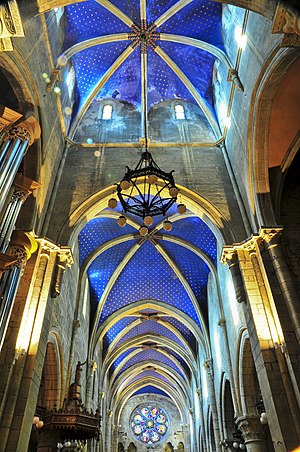
Kollegiatskirken
De malede loftshvælvinger i Kollegiatskirken
Kollegiatskirken er en reformeret kirke i Neuchâtel i det vestlige Schweiz. Kirken er en treskibet basilika med tvillingetårne. Særligt iøjnefaldende er krydstårnet med eget klerestorium. Taget og loftets buehvælvinger er dækket med brogede teglfliser.